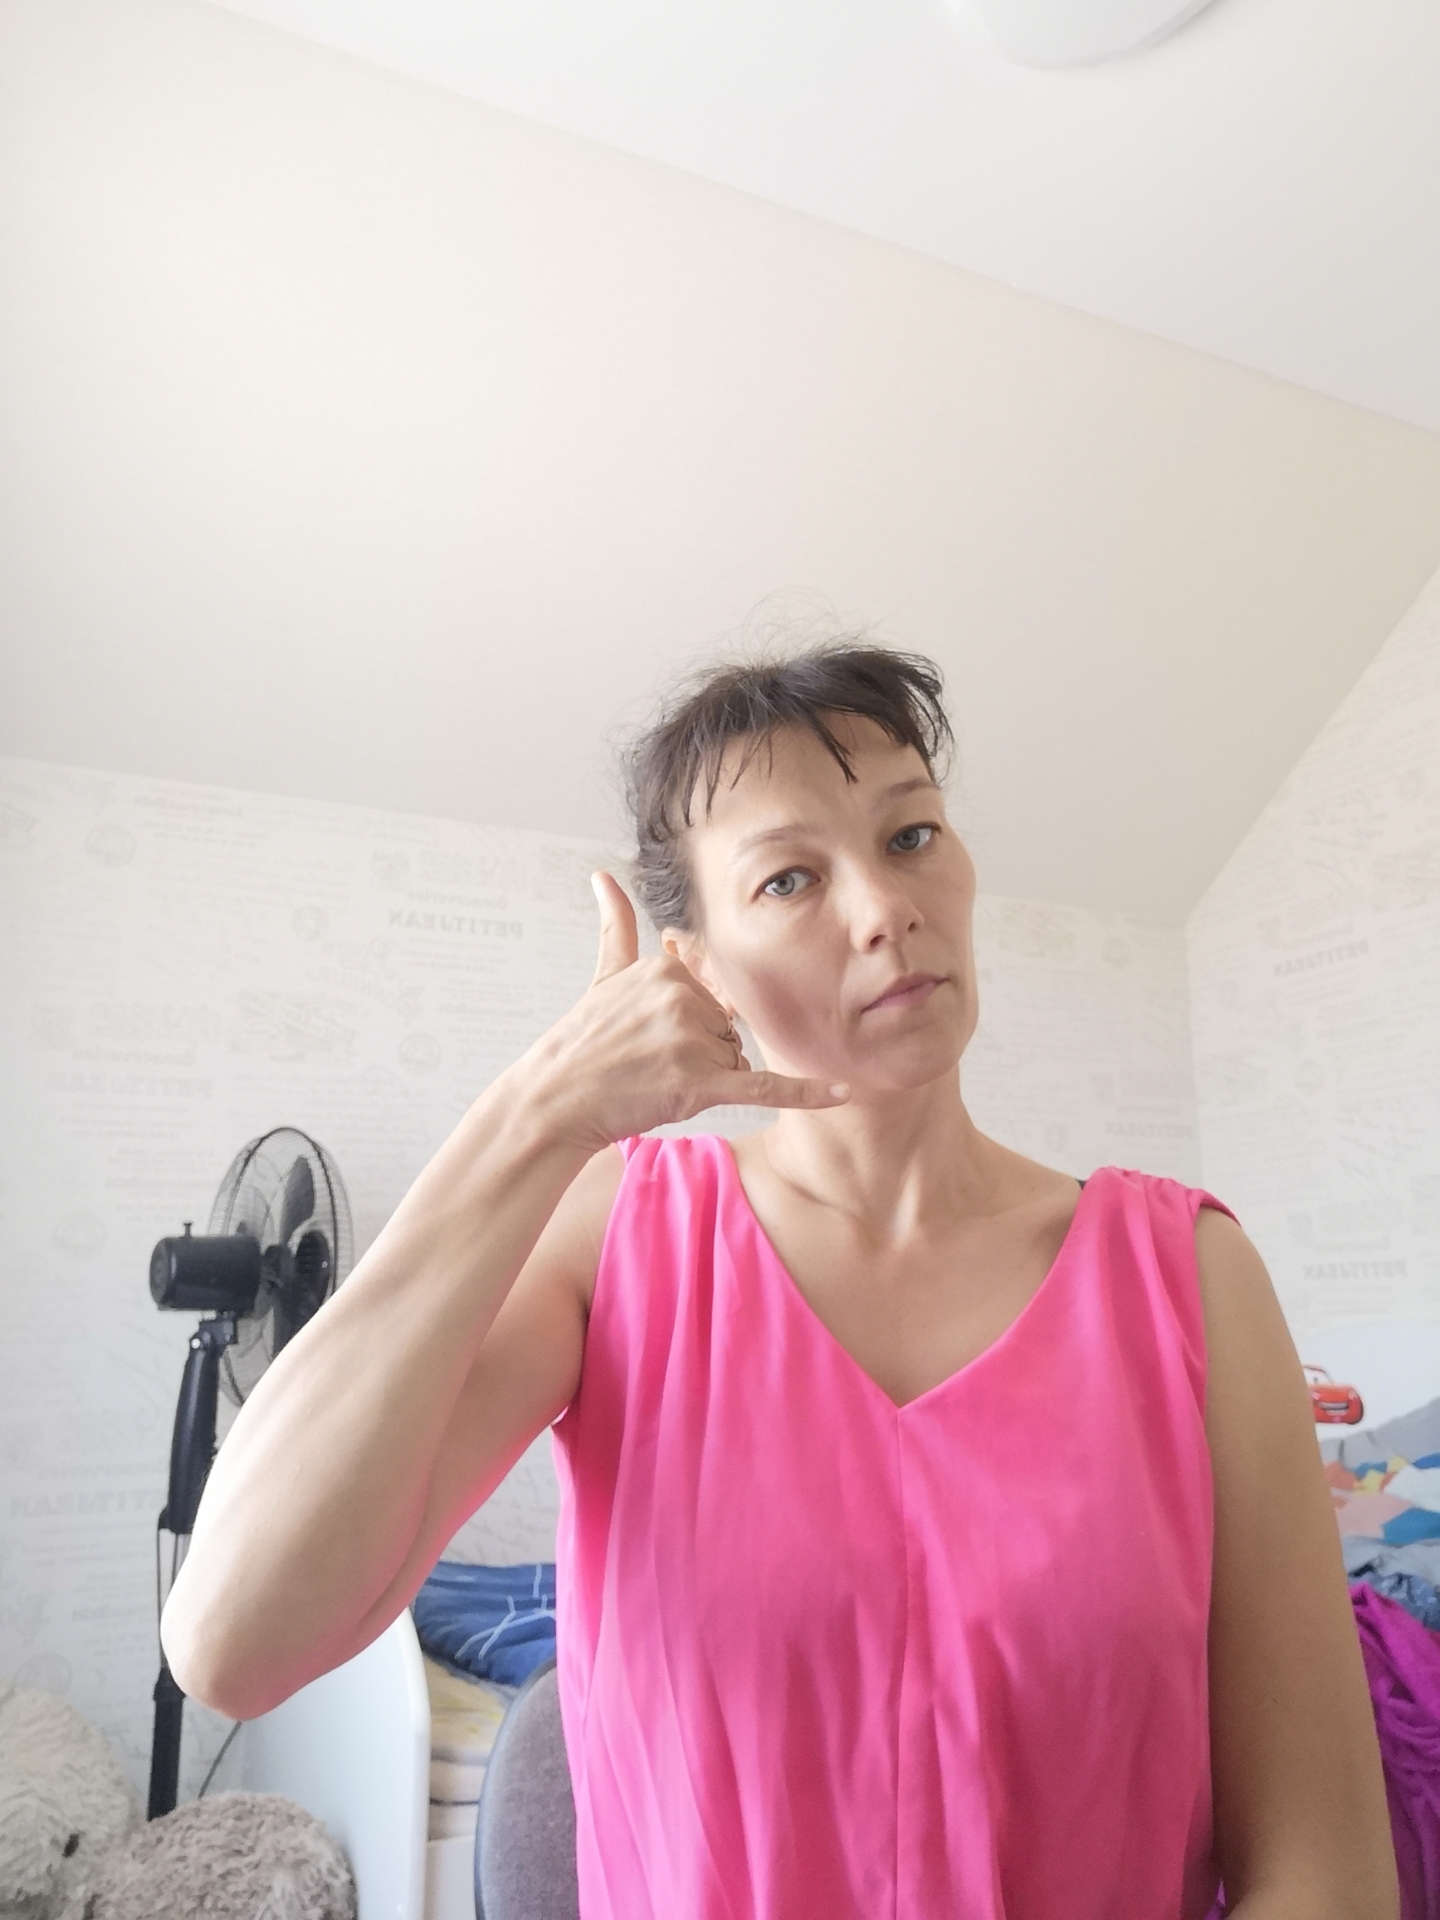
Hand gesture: call